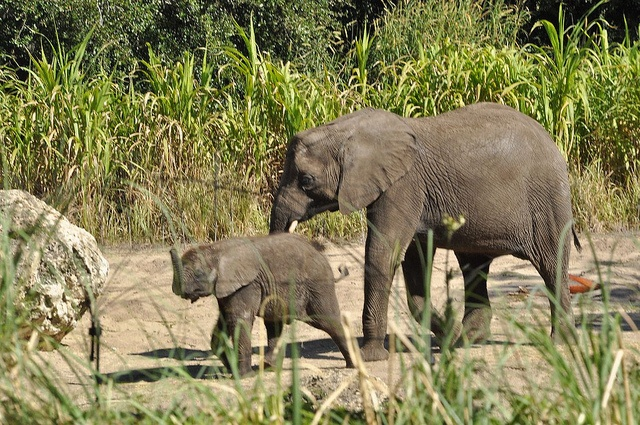
A mommy elephant and her baby walking though grass
A mother elephant and her baby walking through the brush.
An adult elephant and a baby elephant walking together in the dirt.
A baby elegant walking in front of a large elephant on a field.
And adult elephant and a baby elephant are walking together.